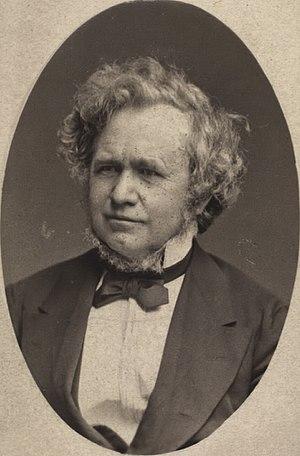
Carl Christian Hall est né le 25 février 1812 à Christianshavn et mort le 14 août 1888 au Danemark.